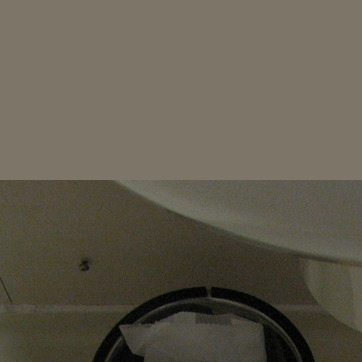
Material: ceramic